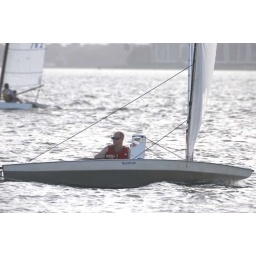
Clear Lake, Texas Wednesday sail boat races in 2005